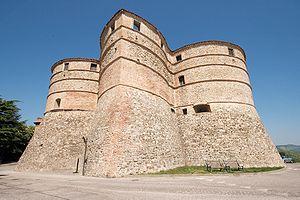
Le Montefeltro, du latin tardif Mons Feretri, apparu à l'époque carolingienne, est une région historique de l'Italie centro-septentrionale, à cheval entre les actuelles régions administratives des Marches, de l'Émilie-Romagne, de la Toscane et l'État de Saint-Marin.
Sassocorvaro est une commune italienne de la province de Pesaro et Urbino dans la région Marches en Italie.
La Forteresse de Sassocorvaro, également connue sous le nom de Forteresse Ubaldienne, est une fortification de la Renaissance, située dans la municipalité de Sassocorvaro, dans la province de Pesaro et Urbino, dans la région de Montefeltro en Italie. Elle est située dans le centre du village, sur une colline surplombant la vallée de la rivière Foglia.